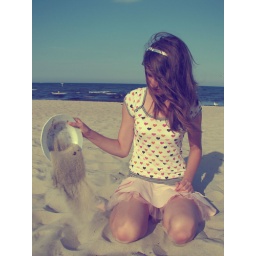
sand in my shoes